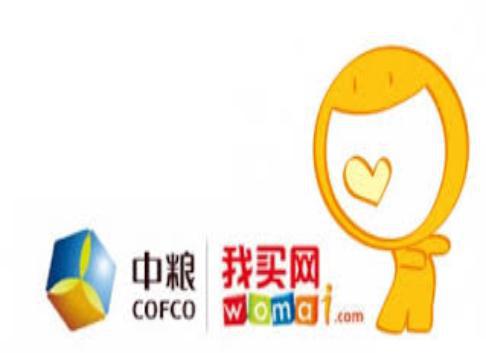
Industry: Others